Danny Driscoll

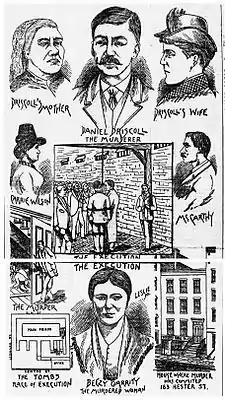
Danny Driscoll's criminal life depicted in an illustration from the "New York World" newspaper, January 23, 1888

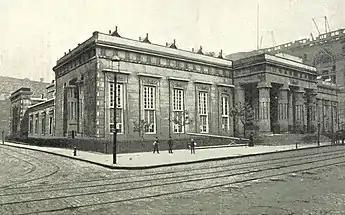
Danny Driscoll was held in the Tombs Prison during the murder trial of Beezy Garrity and was later executed there.

Days before his conviction, Driscoll was moved to "Murderer's Row" after it was discovered by the warden that Driscoll had been attempting to tunnel out of his cell. He was guarded by Inspector Williams and 75 police officers for the remainder of his time in The Tombs. He was allowed to see his relatives the day before his execution and, in his last words to his wife, Driscoll said "I die happy. Take good care of yourself, Mary. I'll pray for you in heaven." Maintaining his innocence, he continued to make criminal charges against Warden Walsh. These charges were disputed among a number of prison guards who signed a petition in his defense.